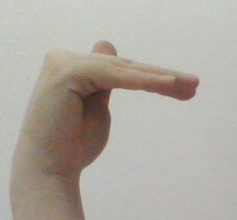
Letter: khaa